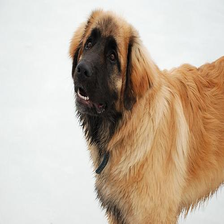
Species: dog
Breed: leonberger